J. Hunter Wickersham

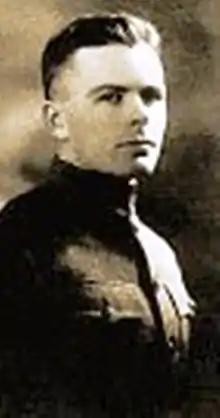
Medal of Honor recipient

John Hunter Wickersham (February 3, 1890 – September 12, 1918) was a United States Army officer and a recipient of the United States military's highest decoration—the Medal of Honor—for his actions in World War I.